David Nolan (politician)

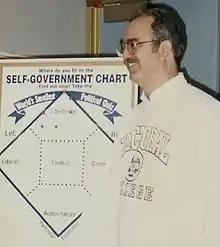
Nolan pictured with his eponymous chart at the 1996 Libertarian National Convention

Nolan was a member of Young Americans for Freedom in 1969 when more than 300 libertarians organized to take control of the organization from conservatives. Many walked out after a physical confrontation sparked by the burning of a draft card in protest to a conservative proposal against draft resistance. While sympathizing with the radicals, Nolan remained with the organization.